Meta-advertising

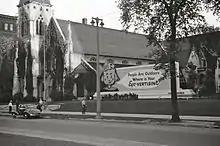
Meta-advertising on billboard

Meta-advertising refers to a hybrid form of advertising, where the advertiser advertises for an advertisement. It can also be used for advertisements about advertising agencies.